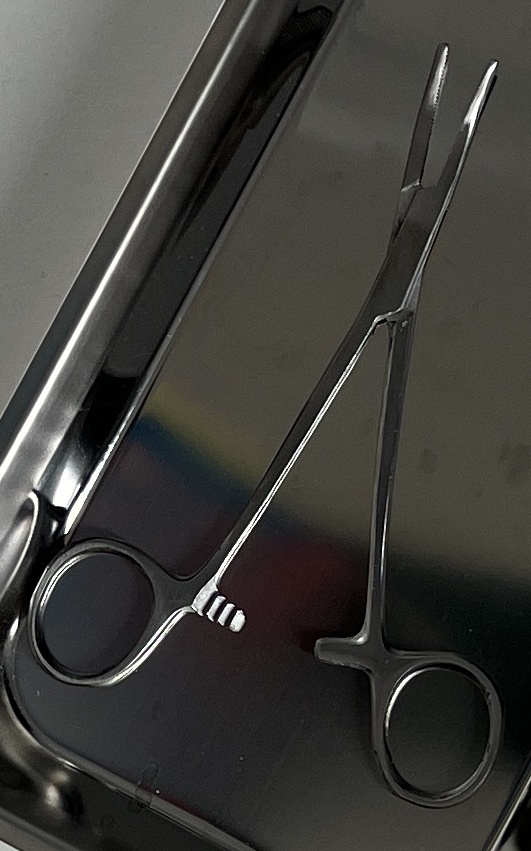
Hinged instrument state: open